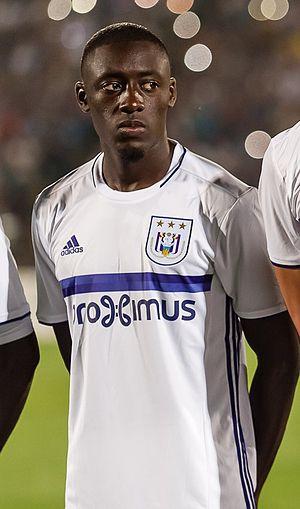
Dennis Appiah, né le 9 juin 1992 à Toulouse en France, est un footballeur français d'origine ghanéenne. Il joue actuellement au poste d'arrière latéral droit au FC Nantes.